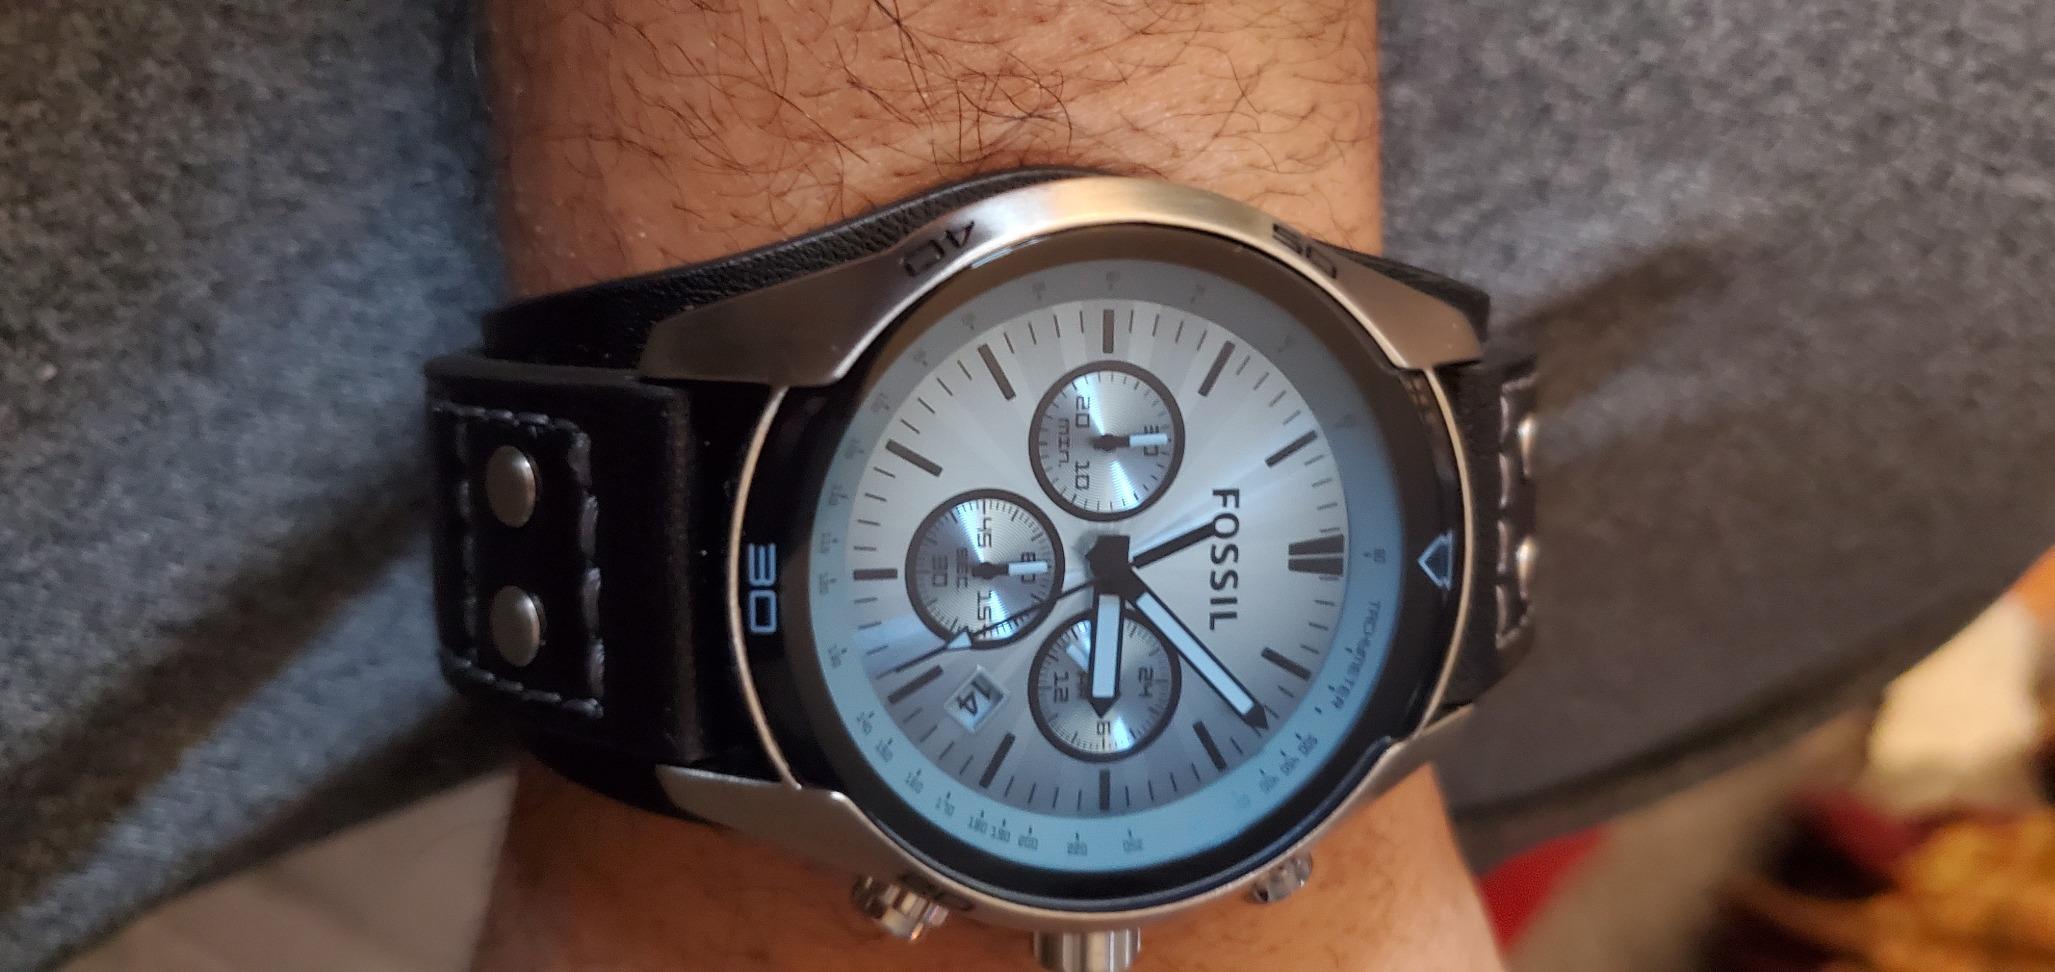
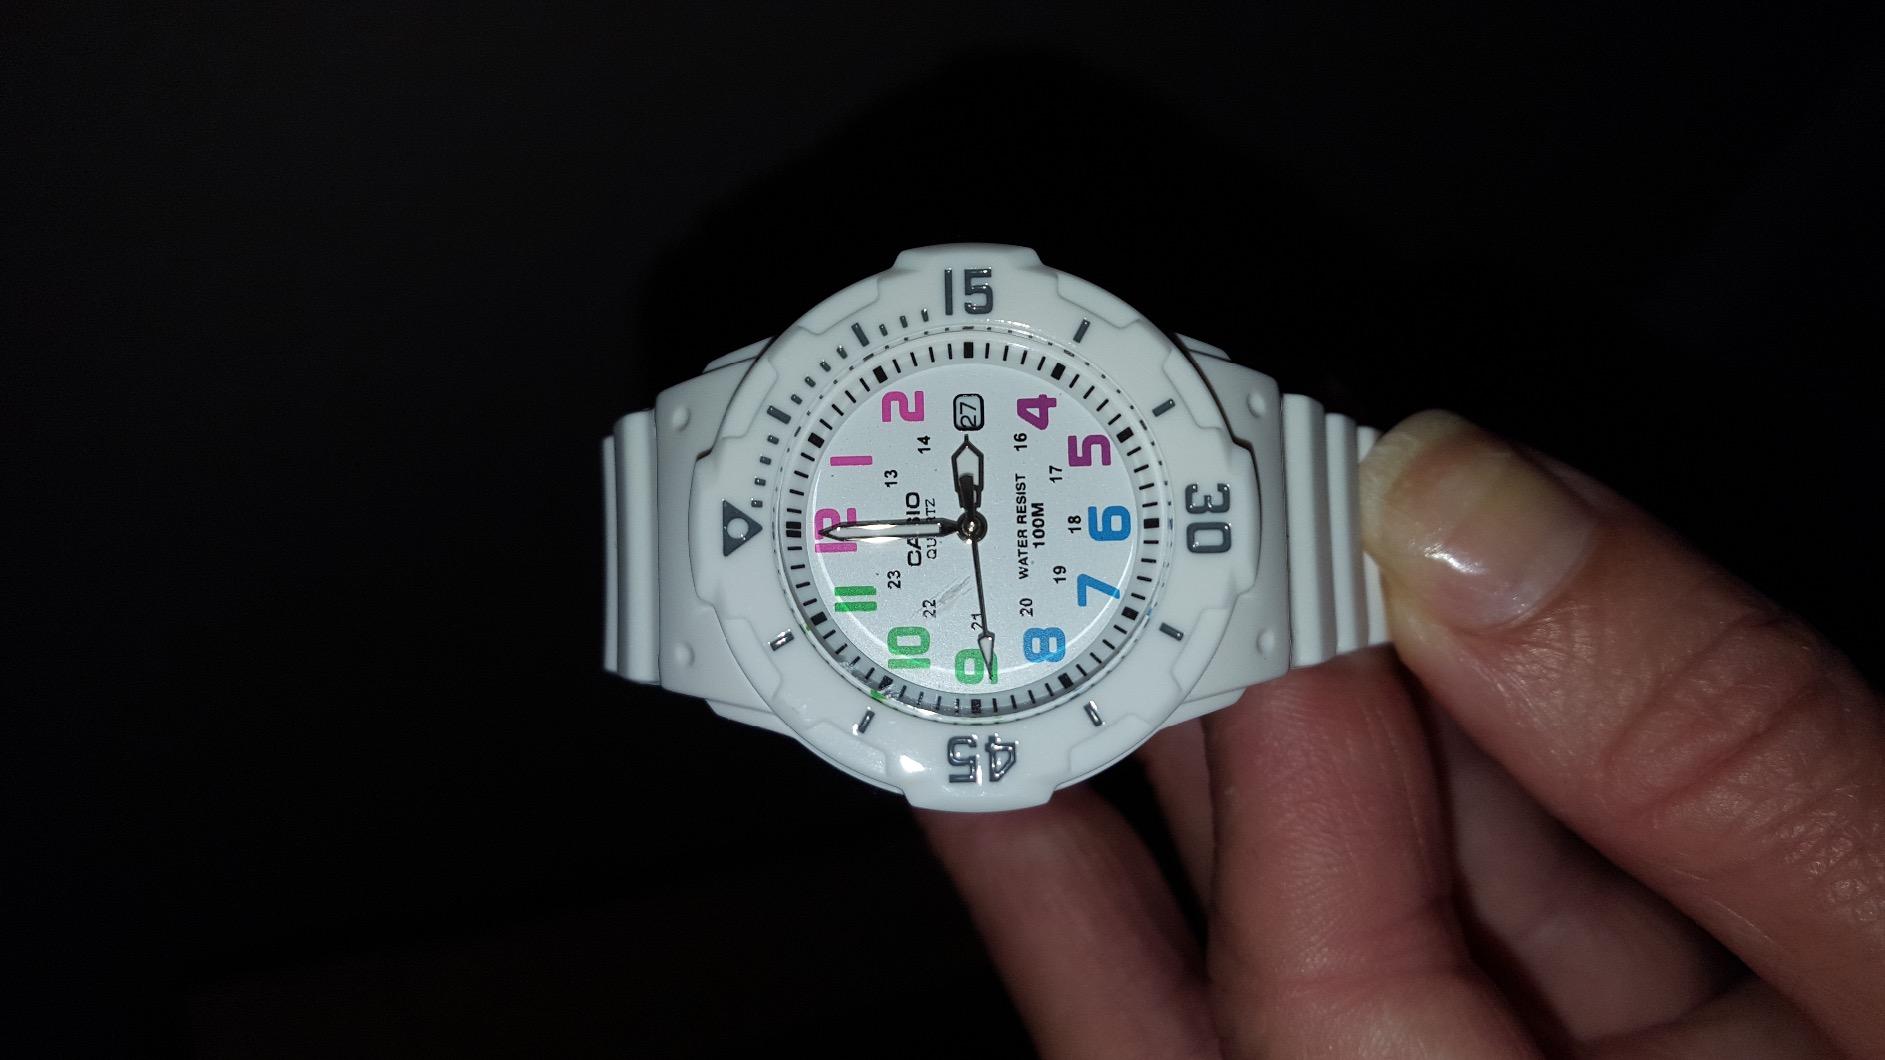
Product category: accessories_watch
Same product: no